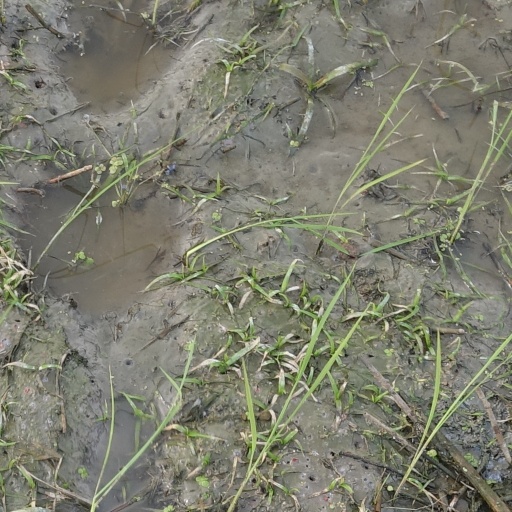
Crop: rice